Killing of Jermaine Baker

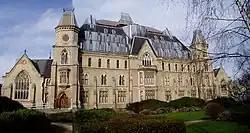
Wood Green Crown Court, near to which Baker was killed

When the police surrounded the vehicle at around 09:00, one officer (identified only by his callsign, W80) opened fire. The single shot passed through Baker's wrist and neck. An air ambulance was called but Baker was pronounced dead at around 10:30. A replica Uzi submachine gun was found in the car but Baker was unarmed when he was shot.